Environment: real
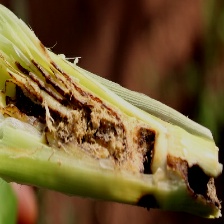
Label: fall_armyworm